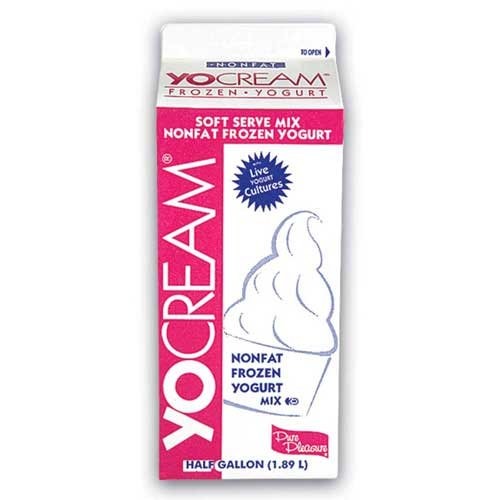
Item Name: Yocream Yogurt Mix, Cookies and Cream Nonfat Soft Serve, 64 Ounce -- 6 per case.
Value: 6.0
Unit: Count

Price: 107.24